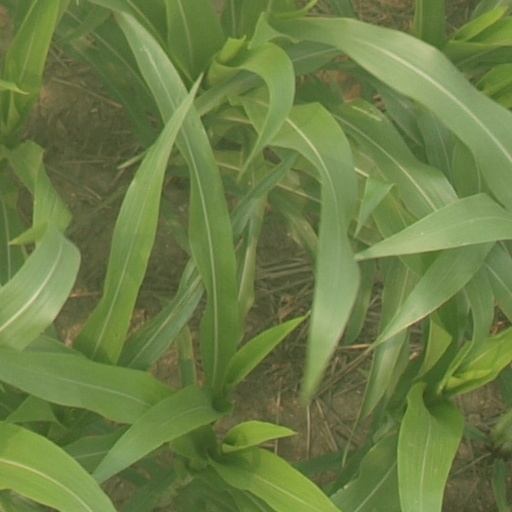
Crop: maize; corn